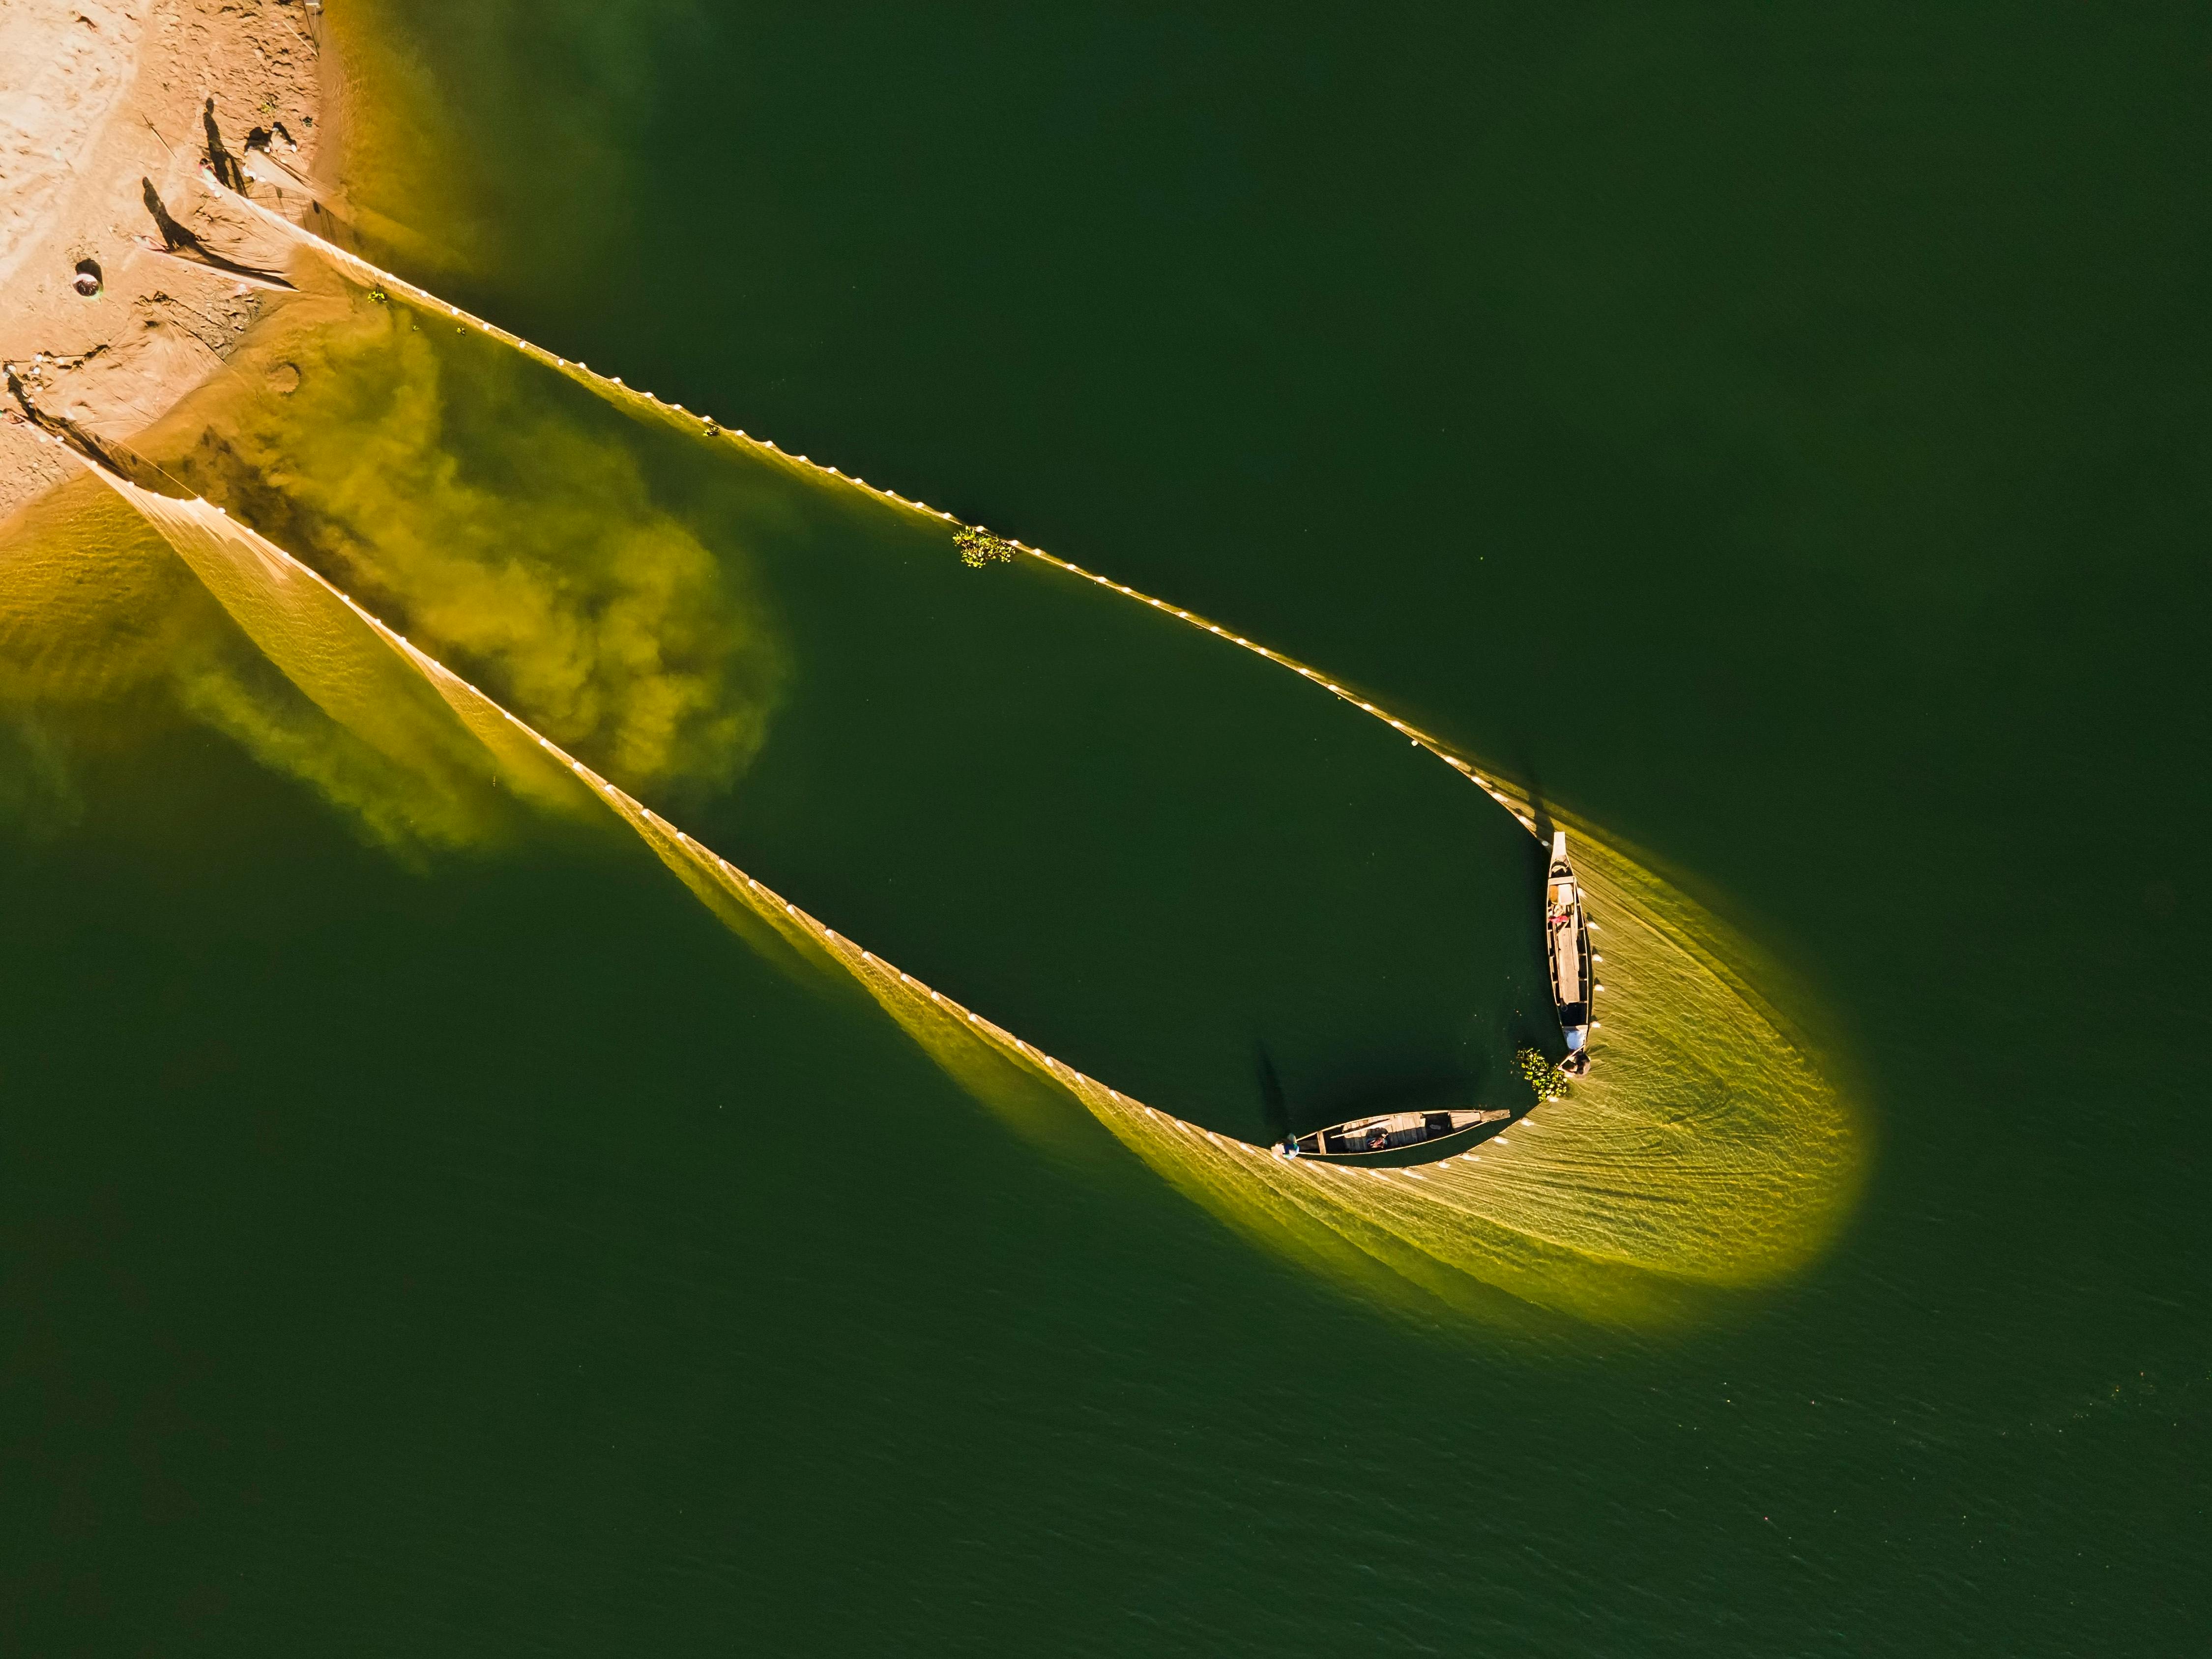
natural, water, liquid, plant, terrestrial plant, grass, circle, moisture, calm, macro photography, drop, dew, metal, reflection, wood, lake, still life photography, landscape, pattern, glass, Transparent material, plant stem, wave, algae, sky, wind wave, automotive lighting, liquid bubble, shadow, flowering plant, petal, wing